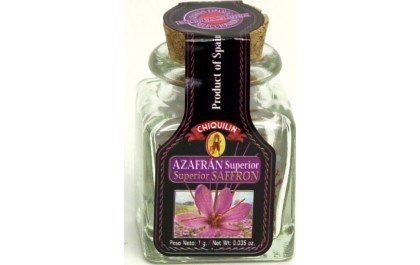
Item Name: ScotchBrite Tub Scubber
Value: 1.0
Unit: Count

Price: 4.64